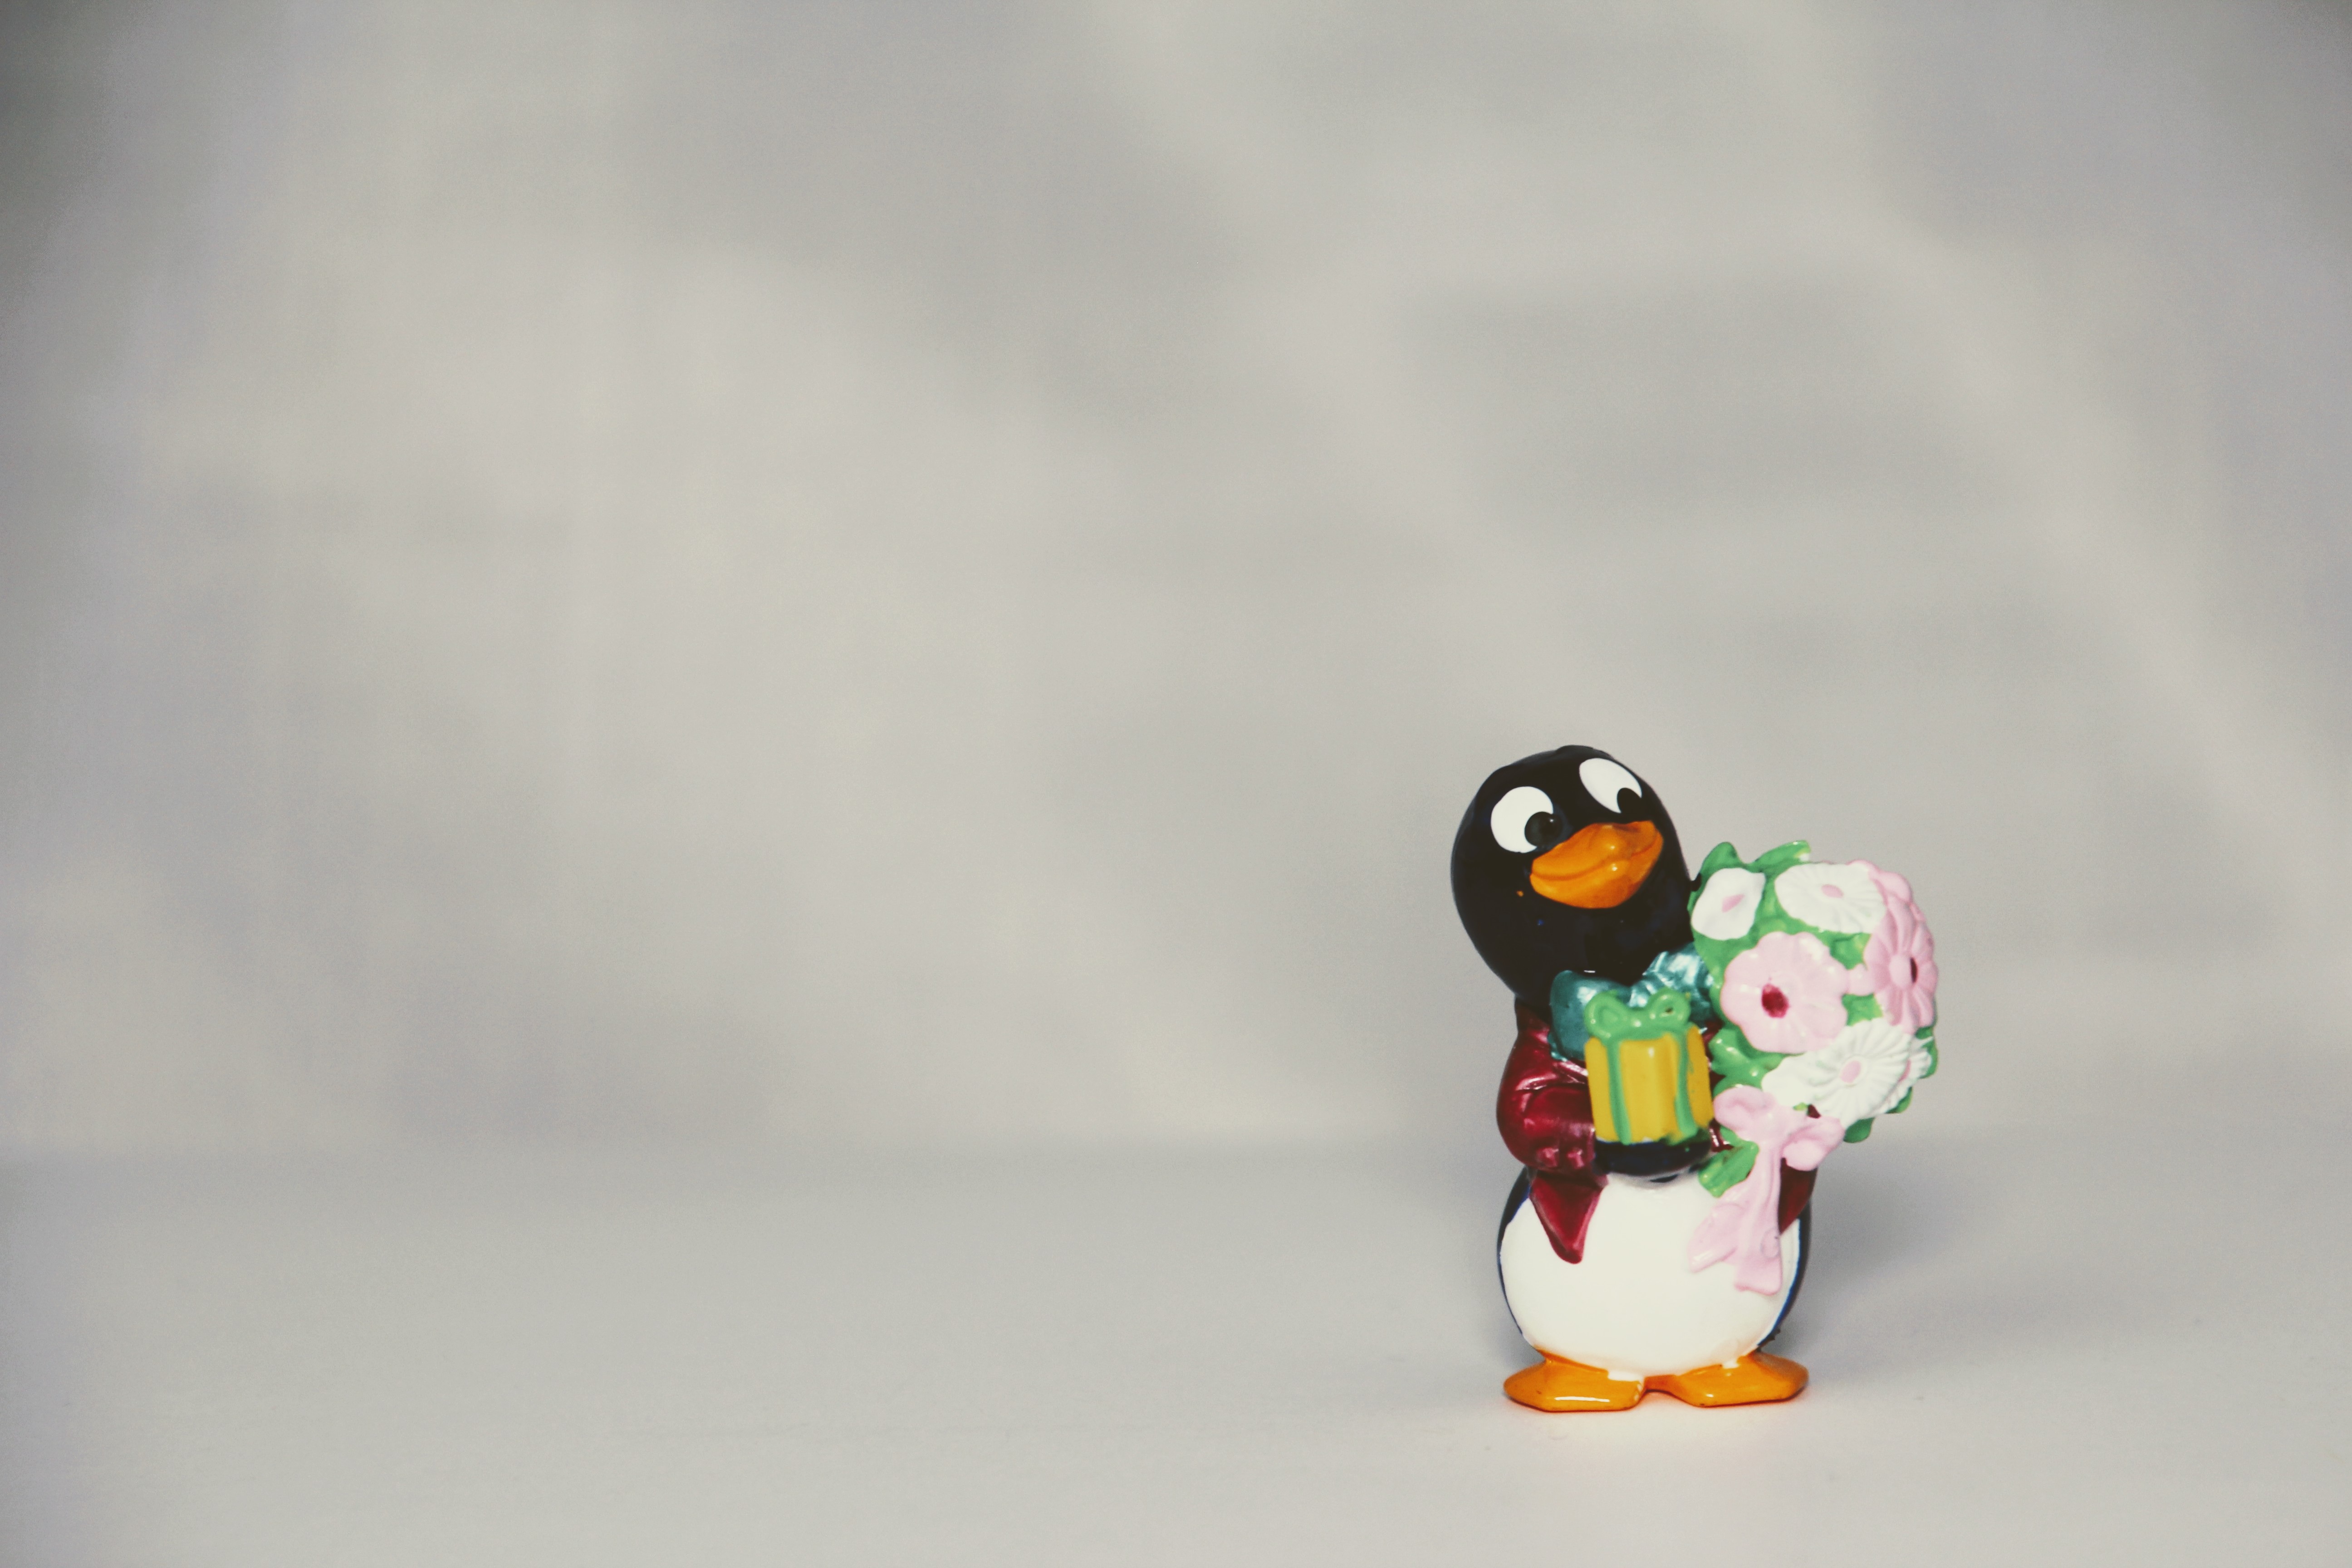
bird, celebration, collection, toy, penguin, party, toys, filter, birthday, bouquet of flowers, give, flightless bird, modena, pingu, berraschungseifigur, peppy pingu